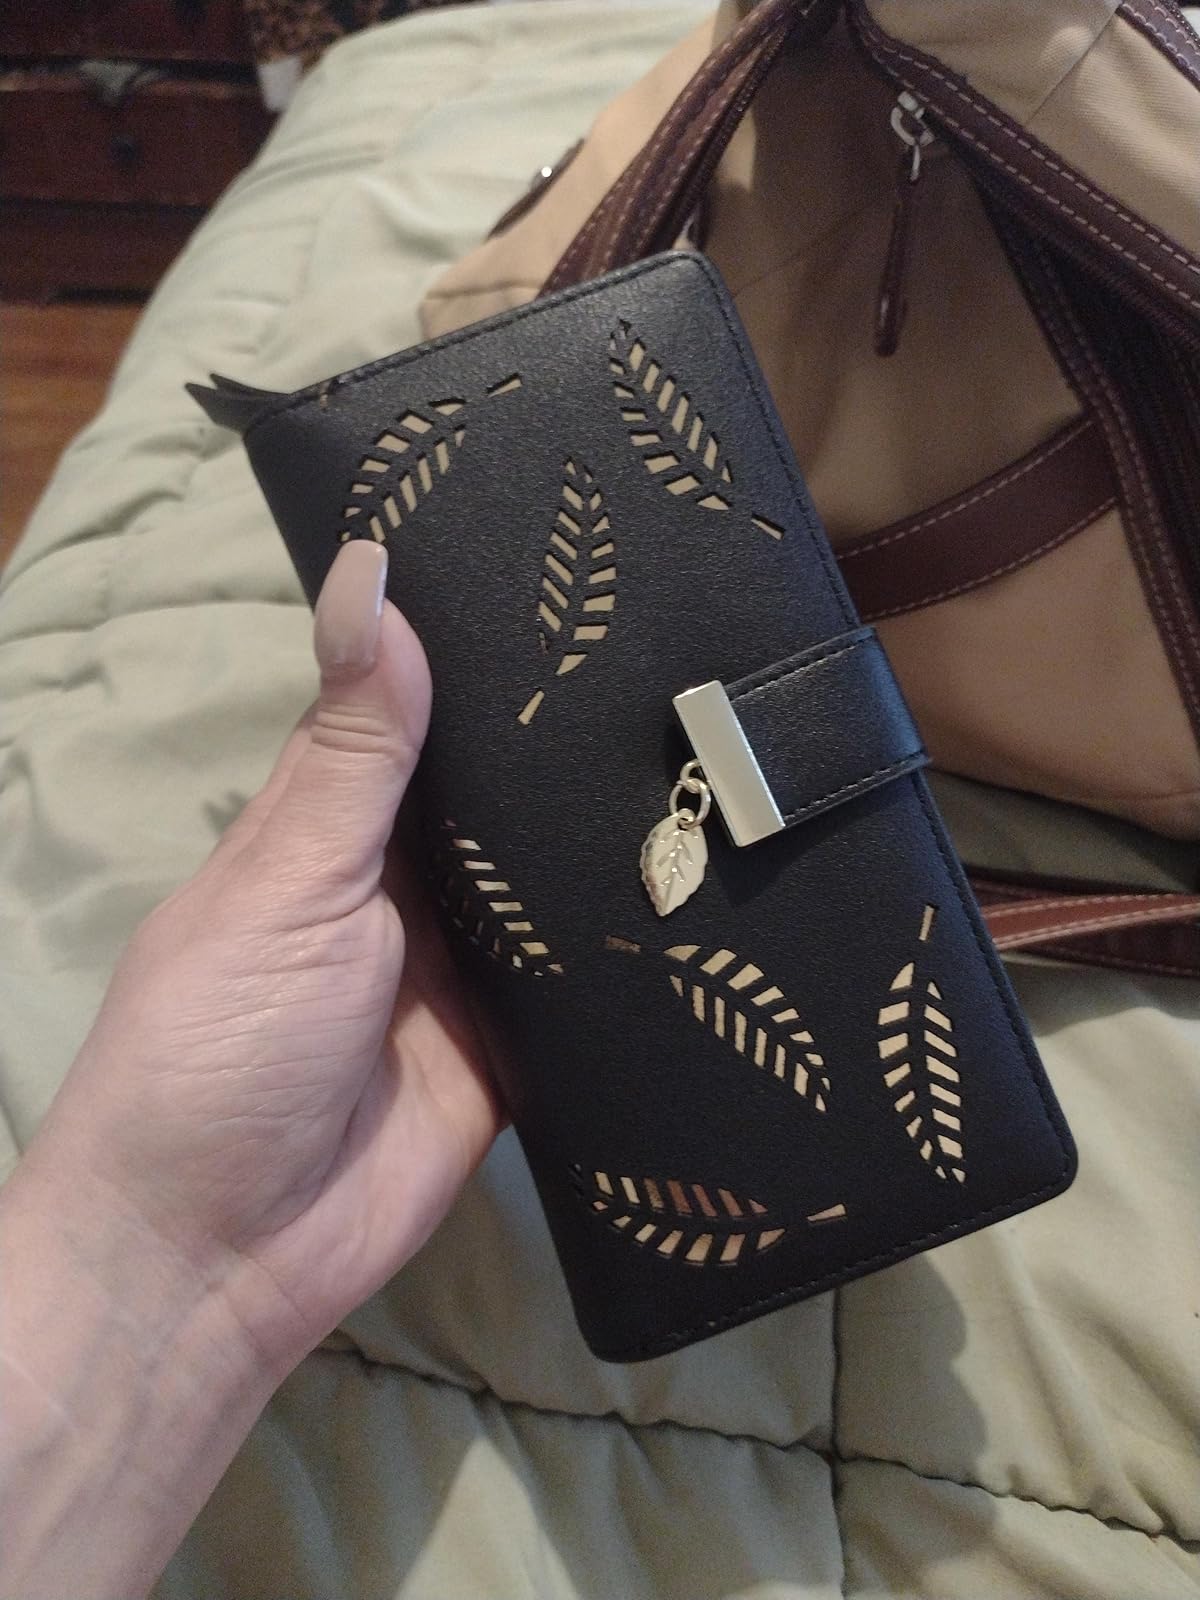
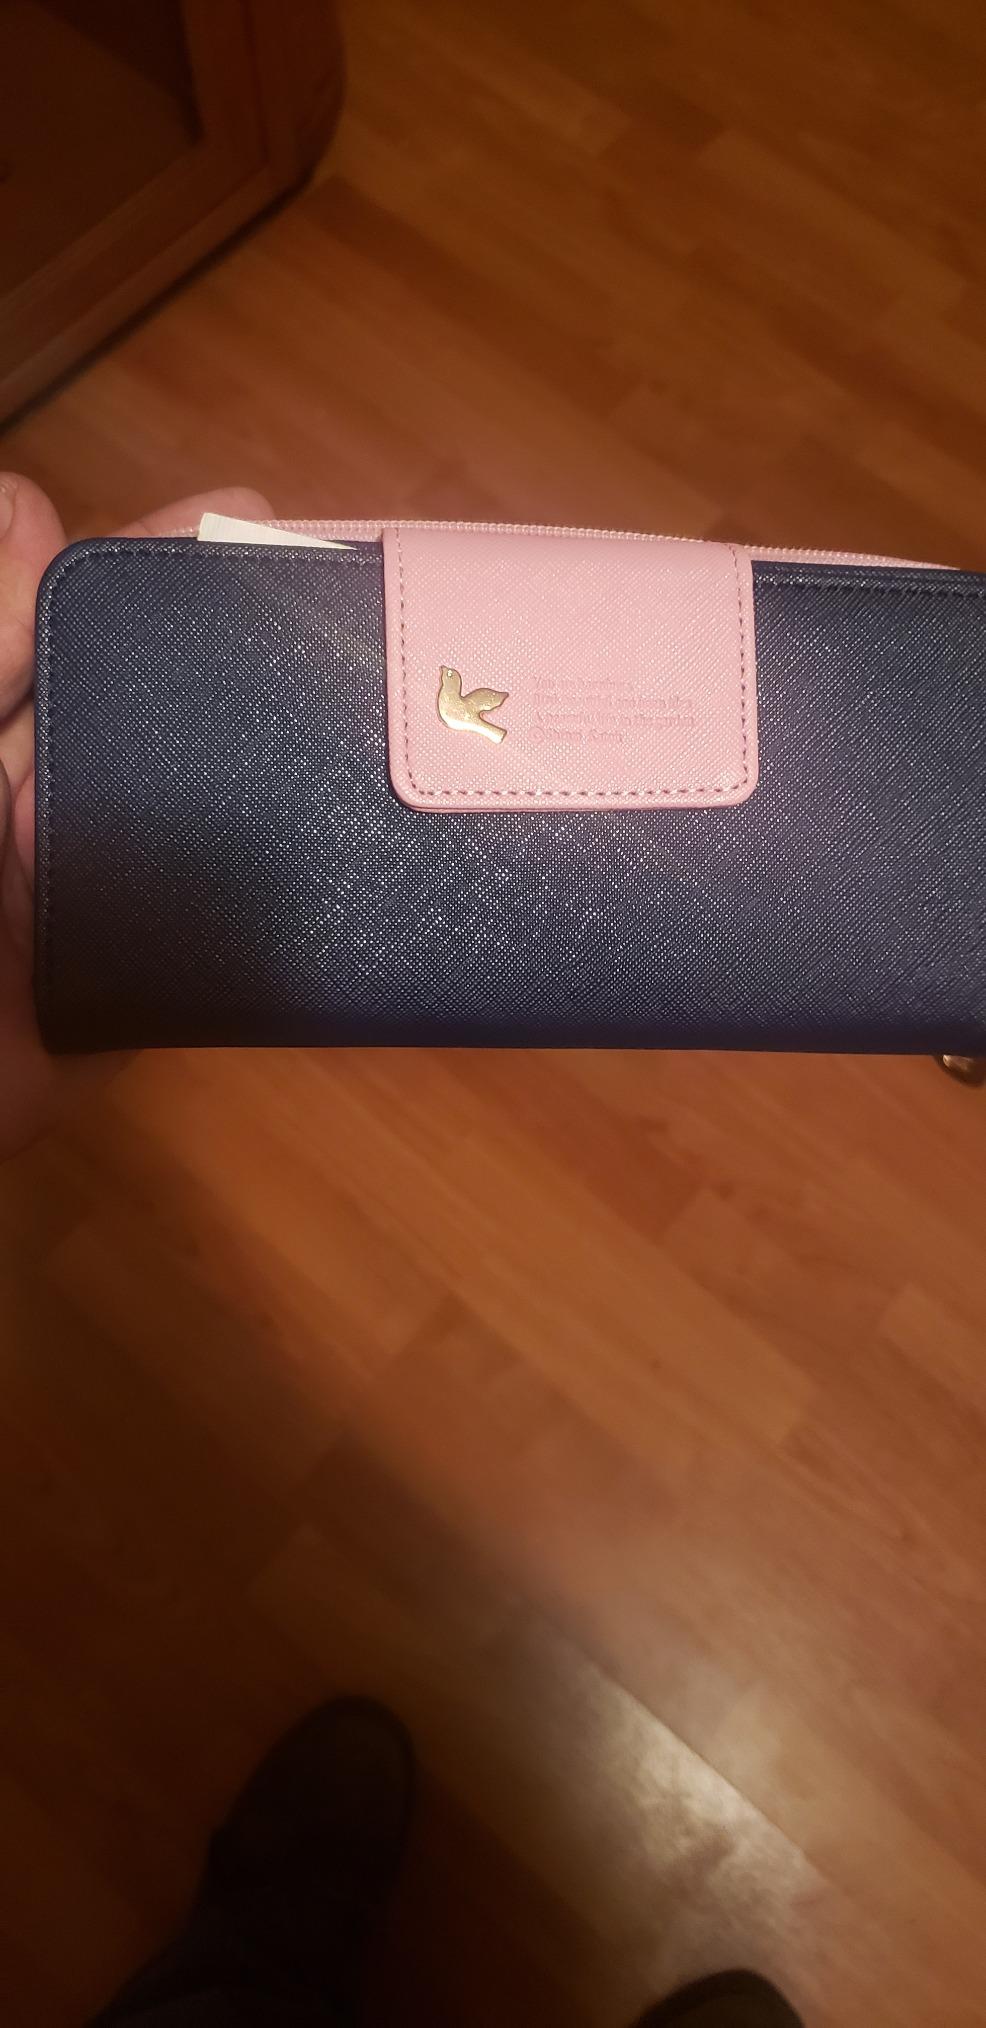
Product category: accessories_handbag
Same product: no